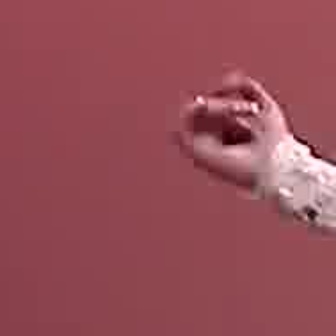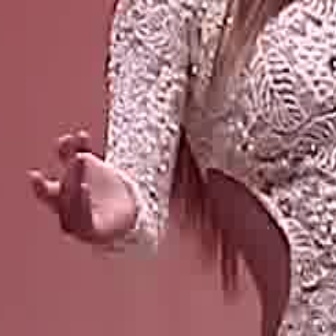
  Please identify the target specified by the bounding box [165,66,289,191] in the first image and locate it in the second image. Return the coordinates in [x_min,y_min,x_max,y_max] format.
Answer: [16,123,138,245]